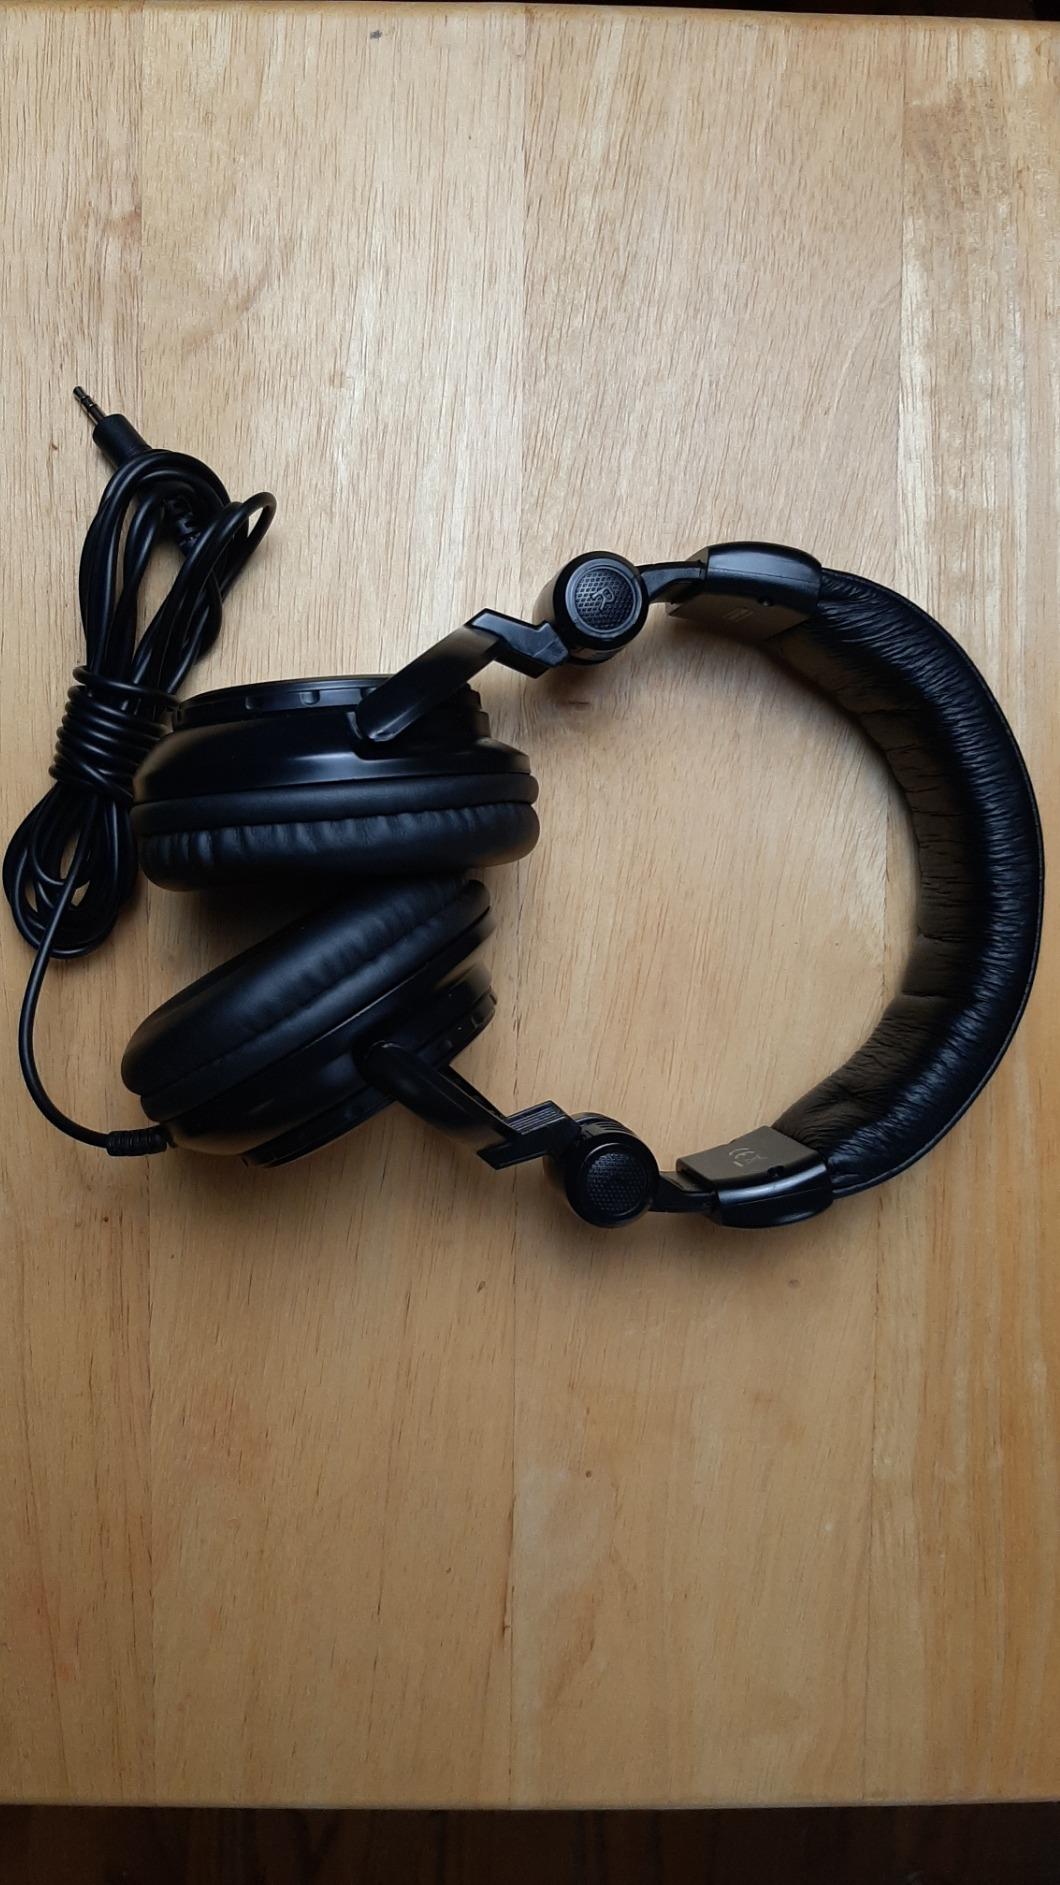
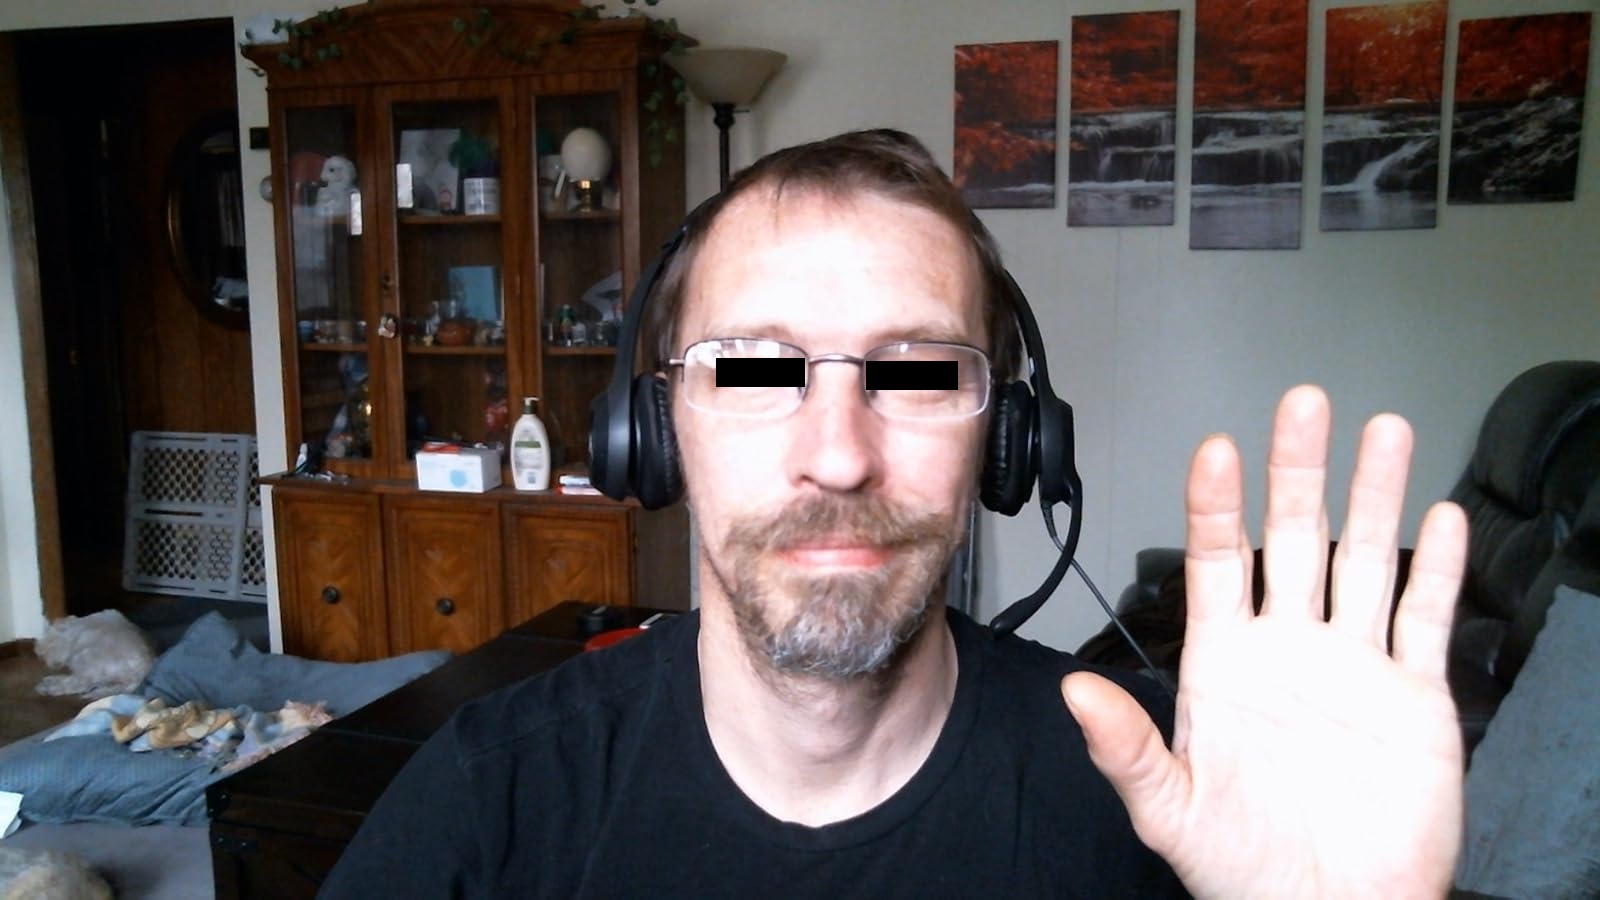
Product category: headphones
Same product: no